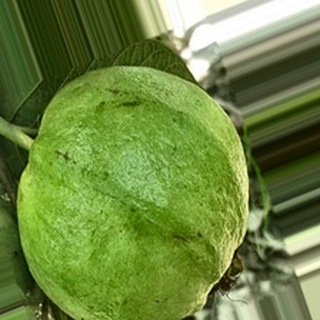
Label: healthy_guava